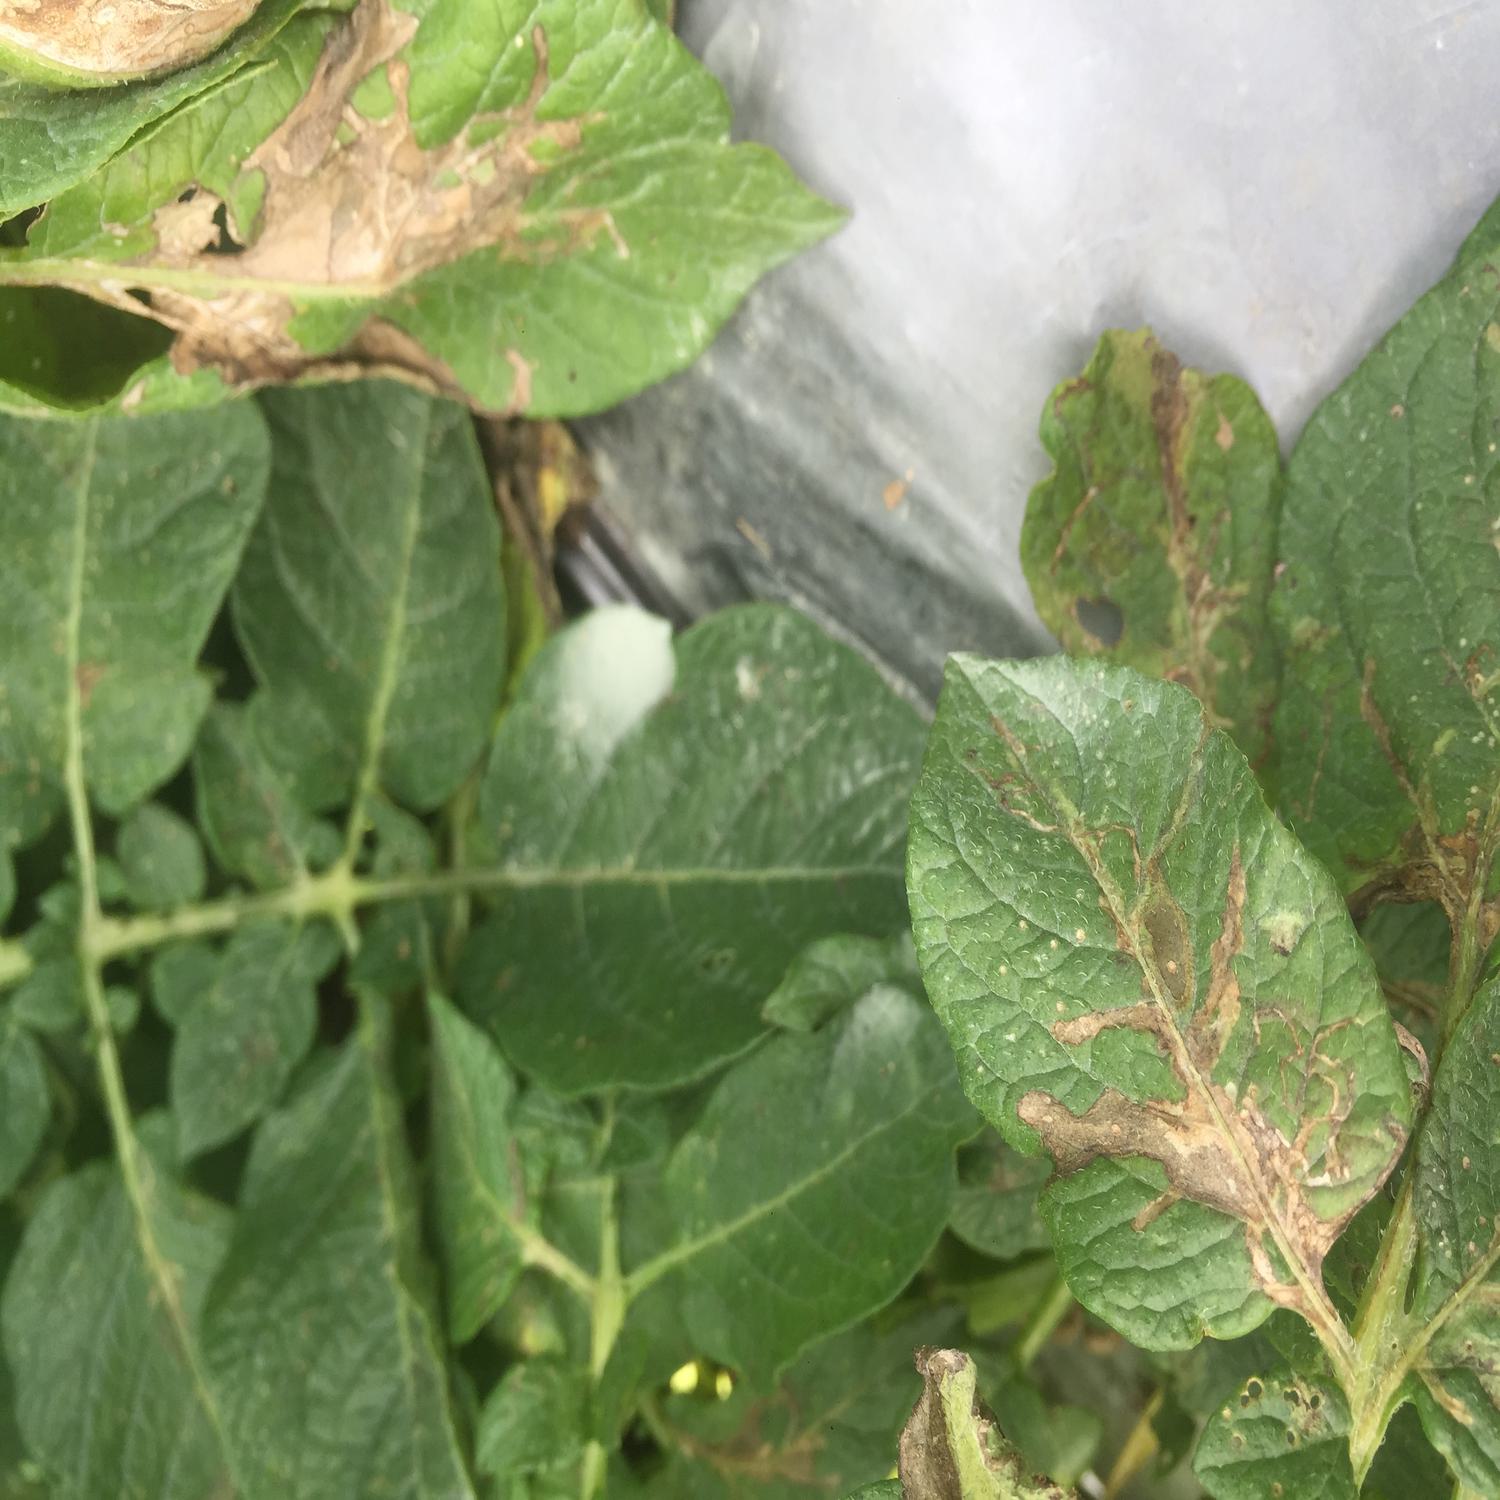
Label: Pest